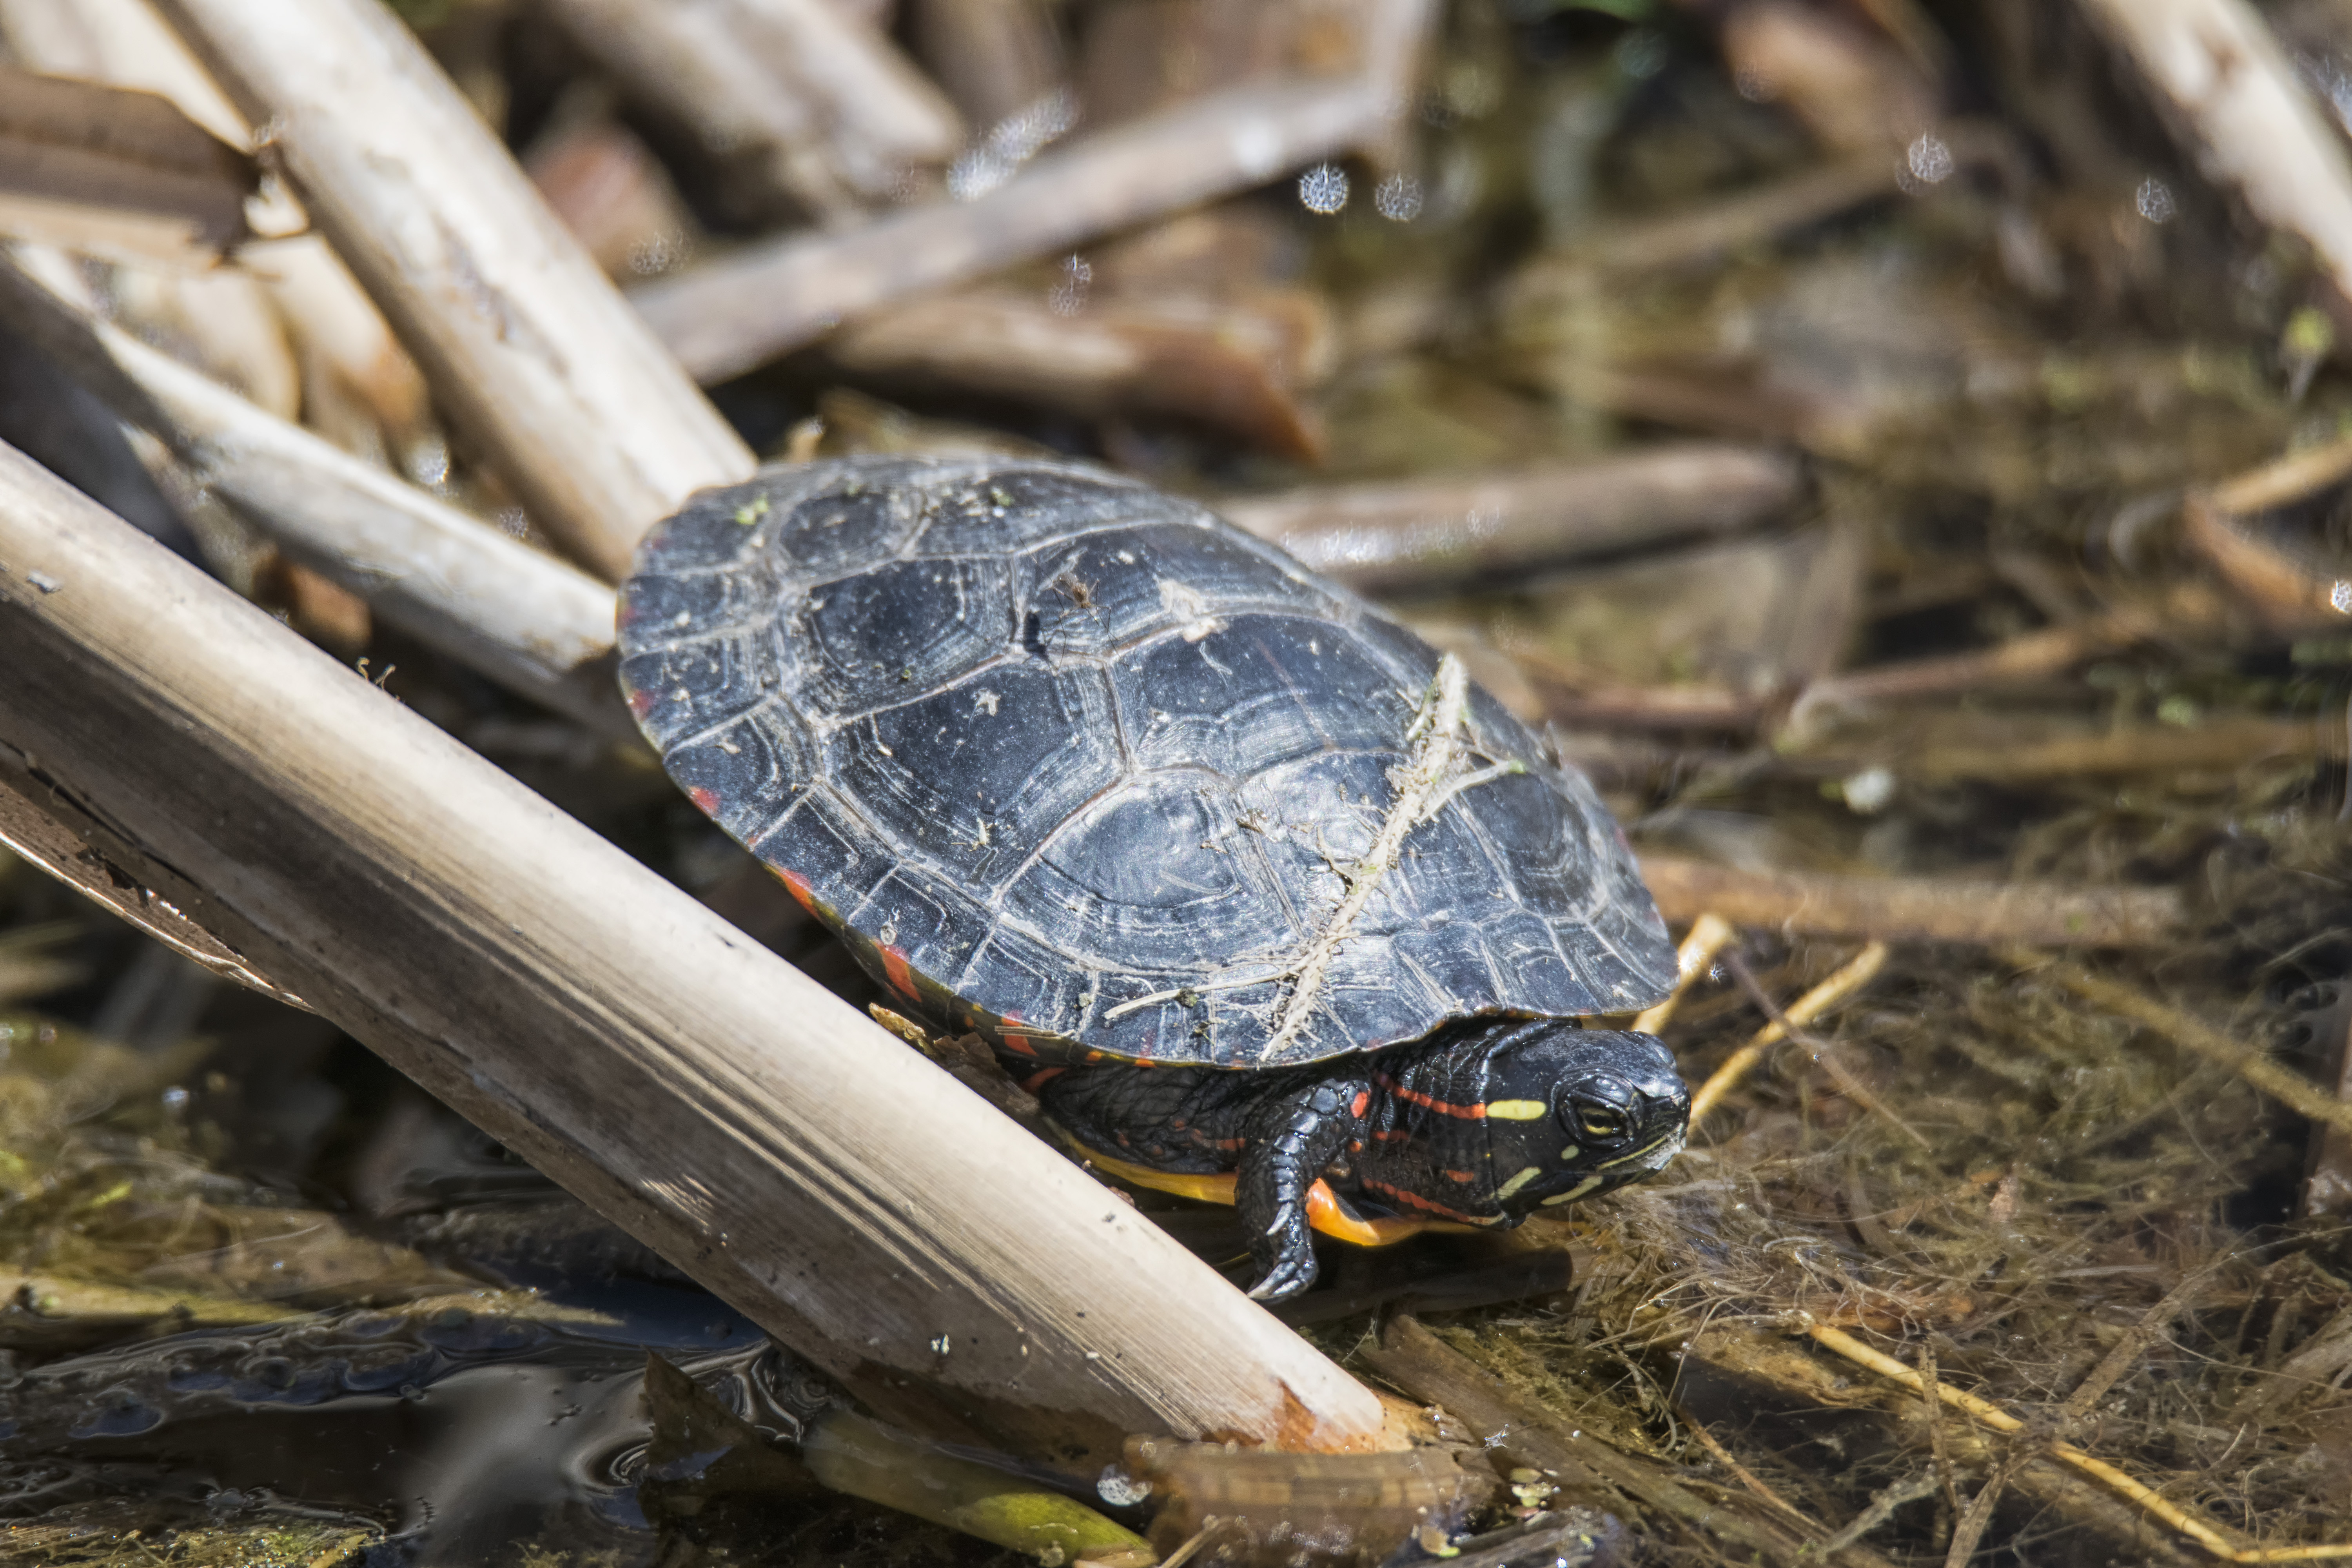
nature, wildlife, turtle, reptile, fauna, canada, vertebrate, quebec, box turtle, sherbrooke, tortue, emydidae